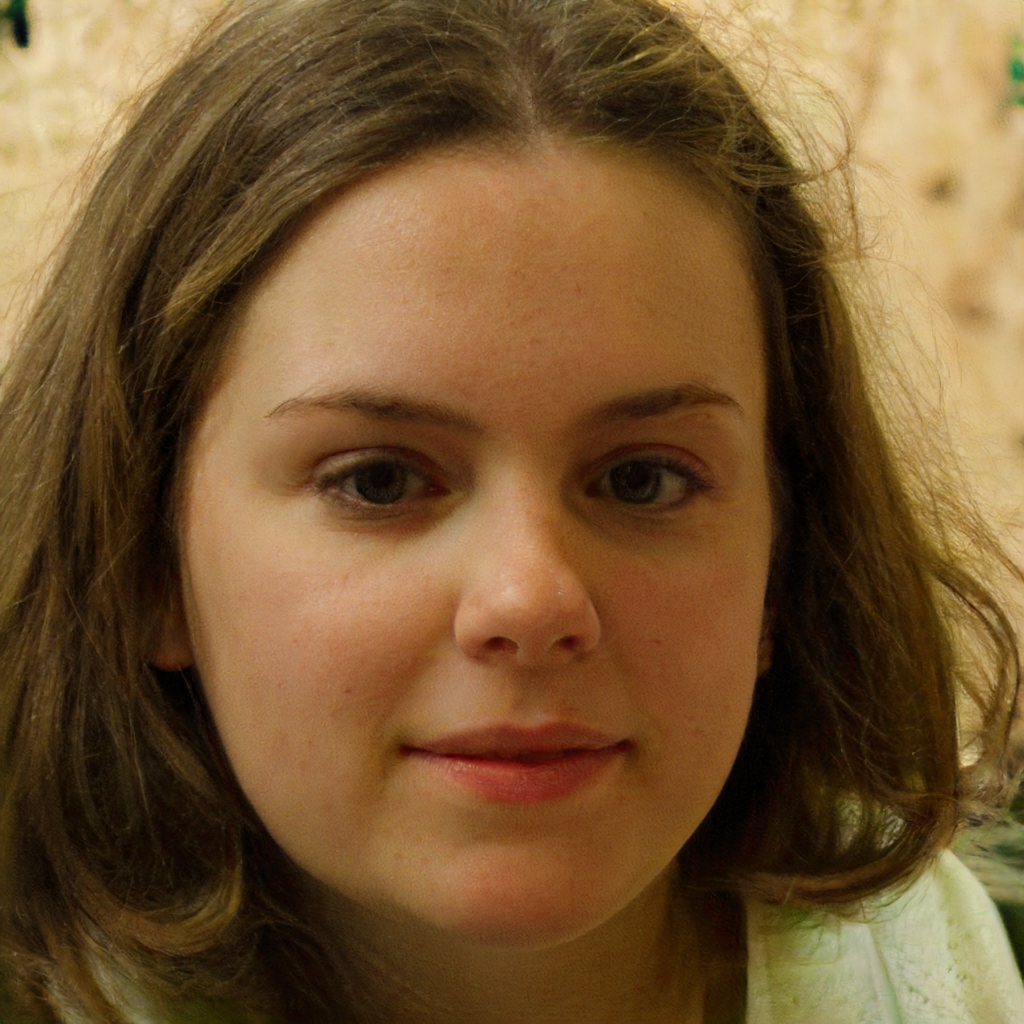
Gender: Female